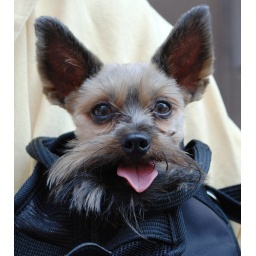
dog in a bag